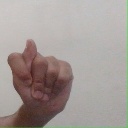
अक्षर: ट